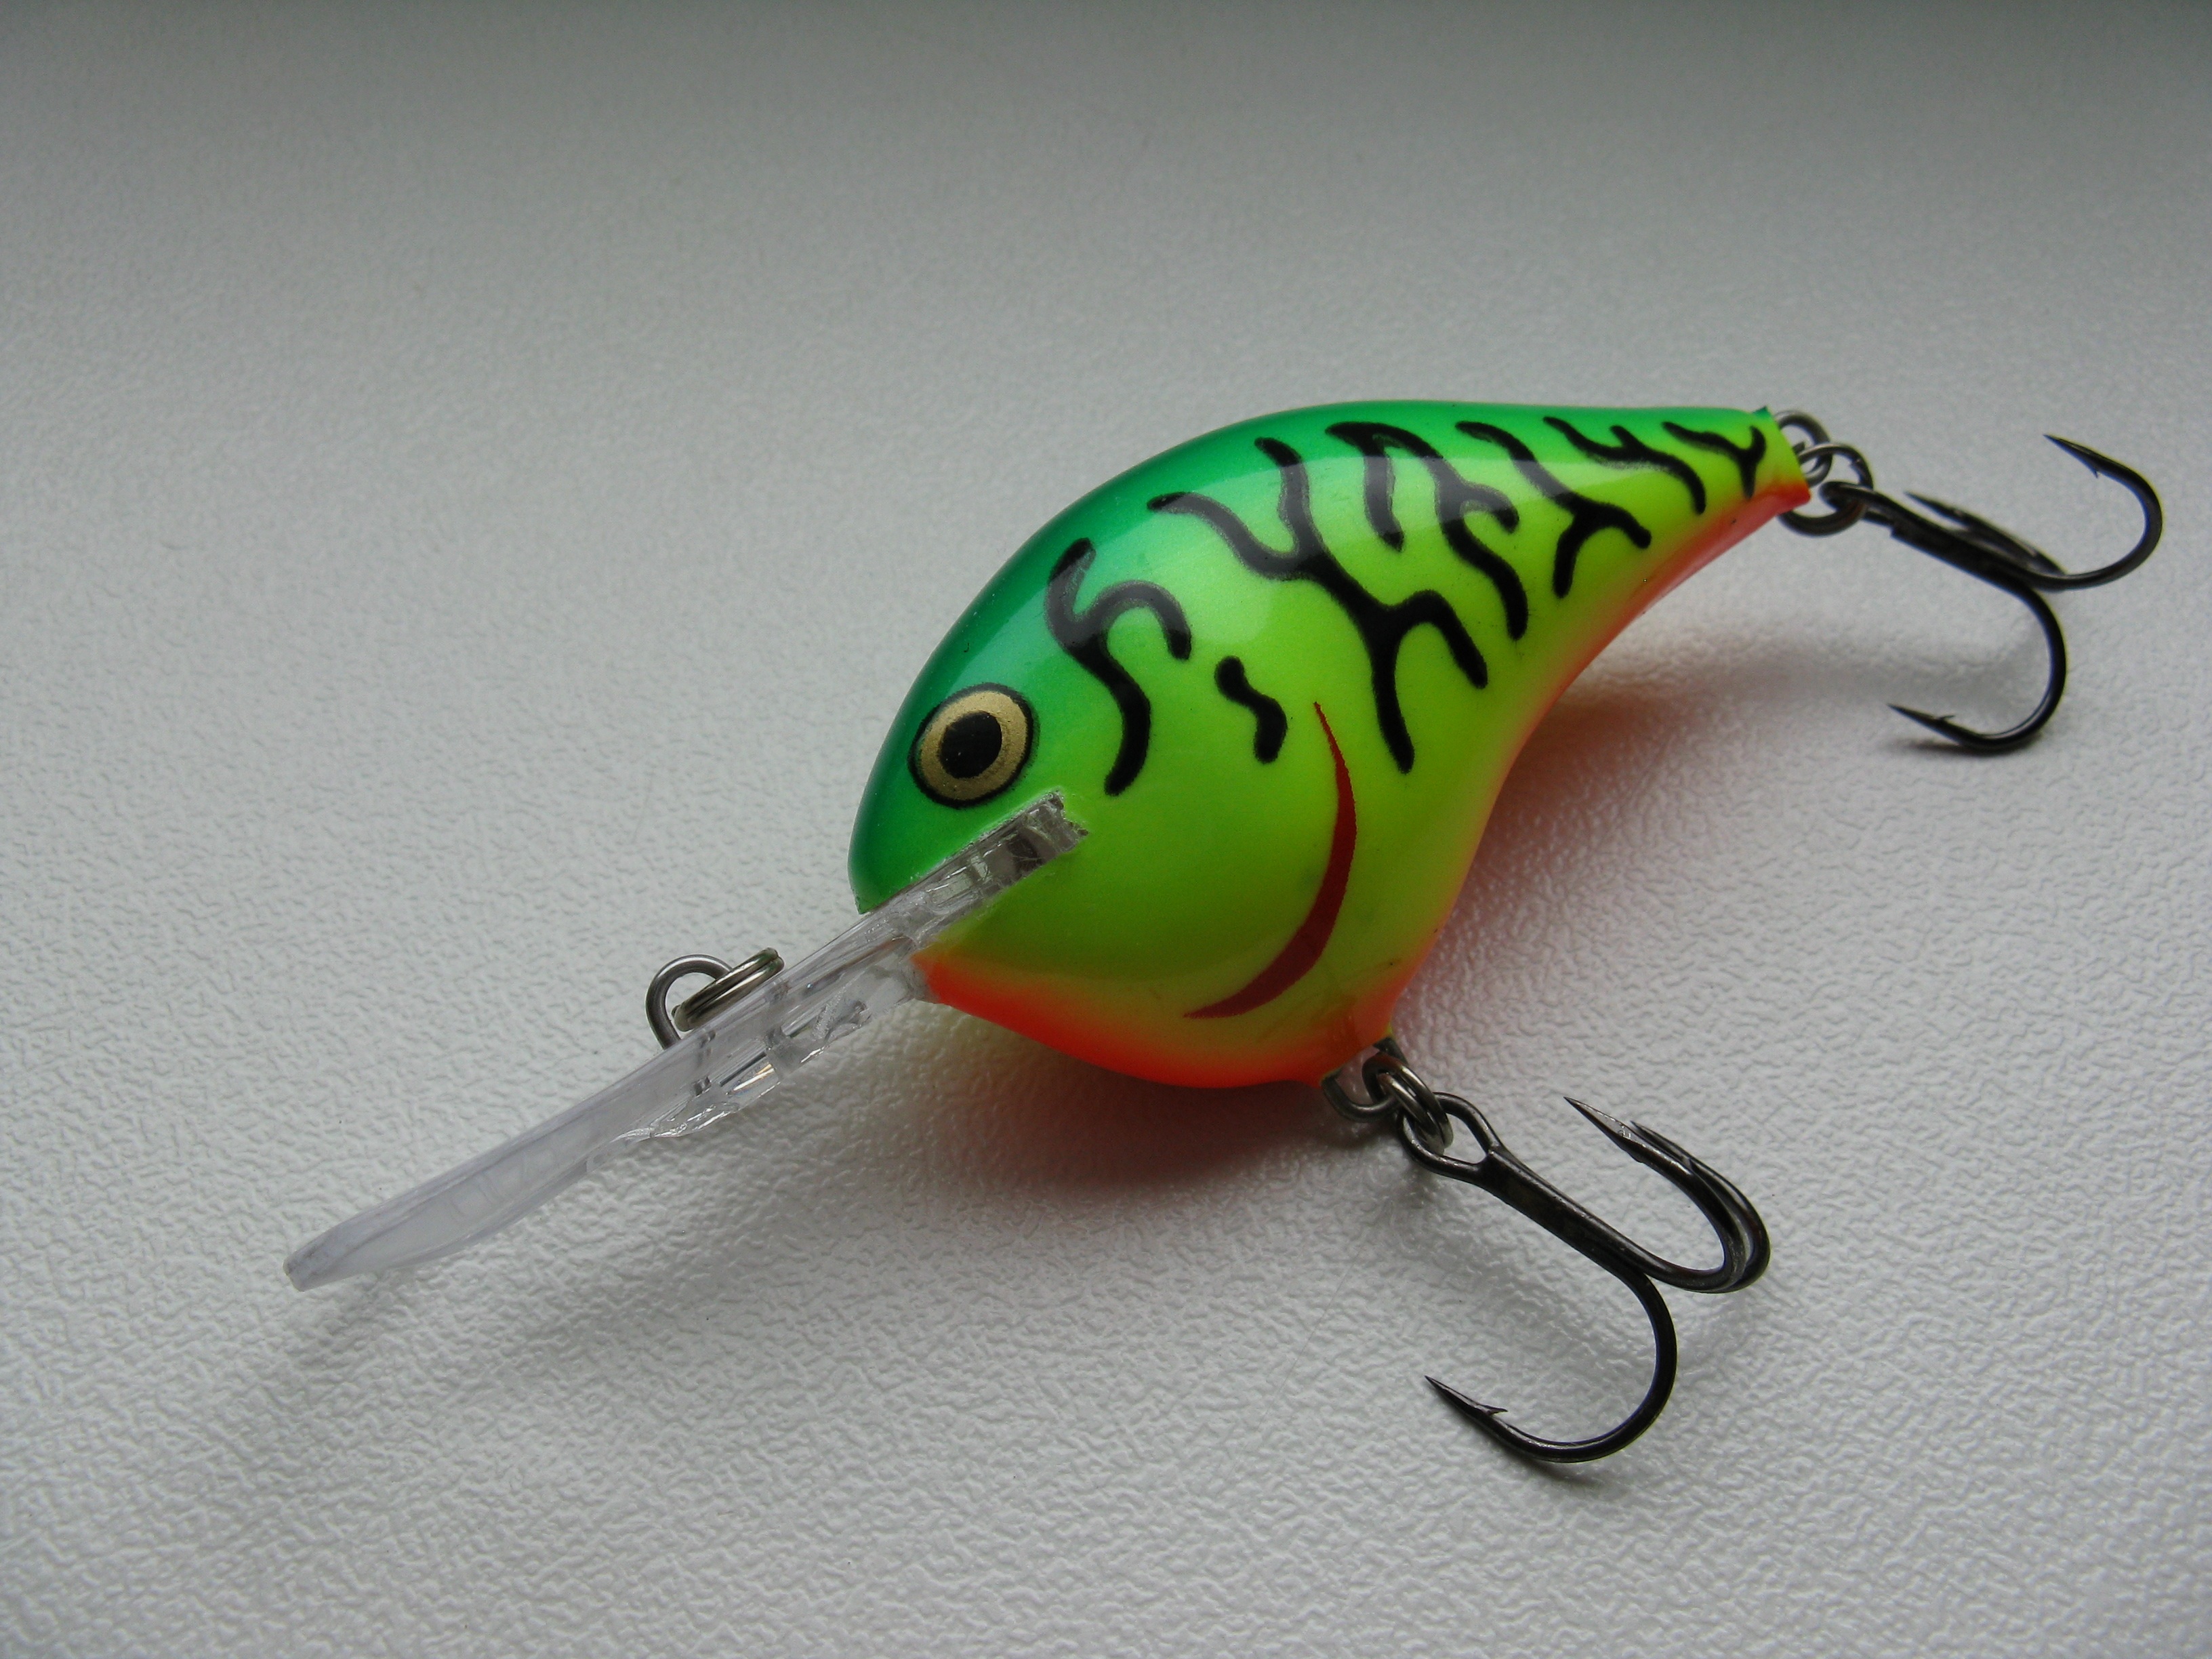
lake, river, fishing, fish, sports equipment, bait, pike, plug, fischer, freshwater fish, predatory fish, catch fish, wobbler, fishing bait, lures, pike perch, fishing tackle, fishhook, fishing lure, jigging, spoon lure